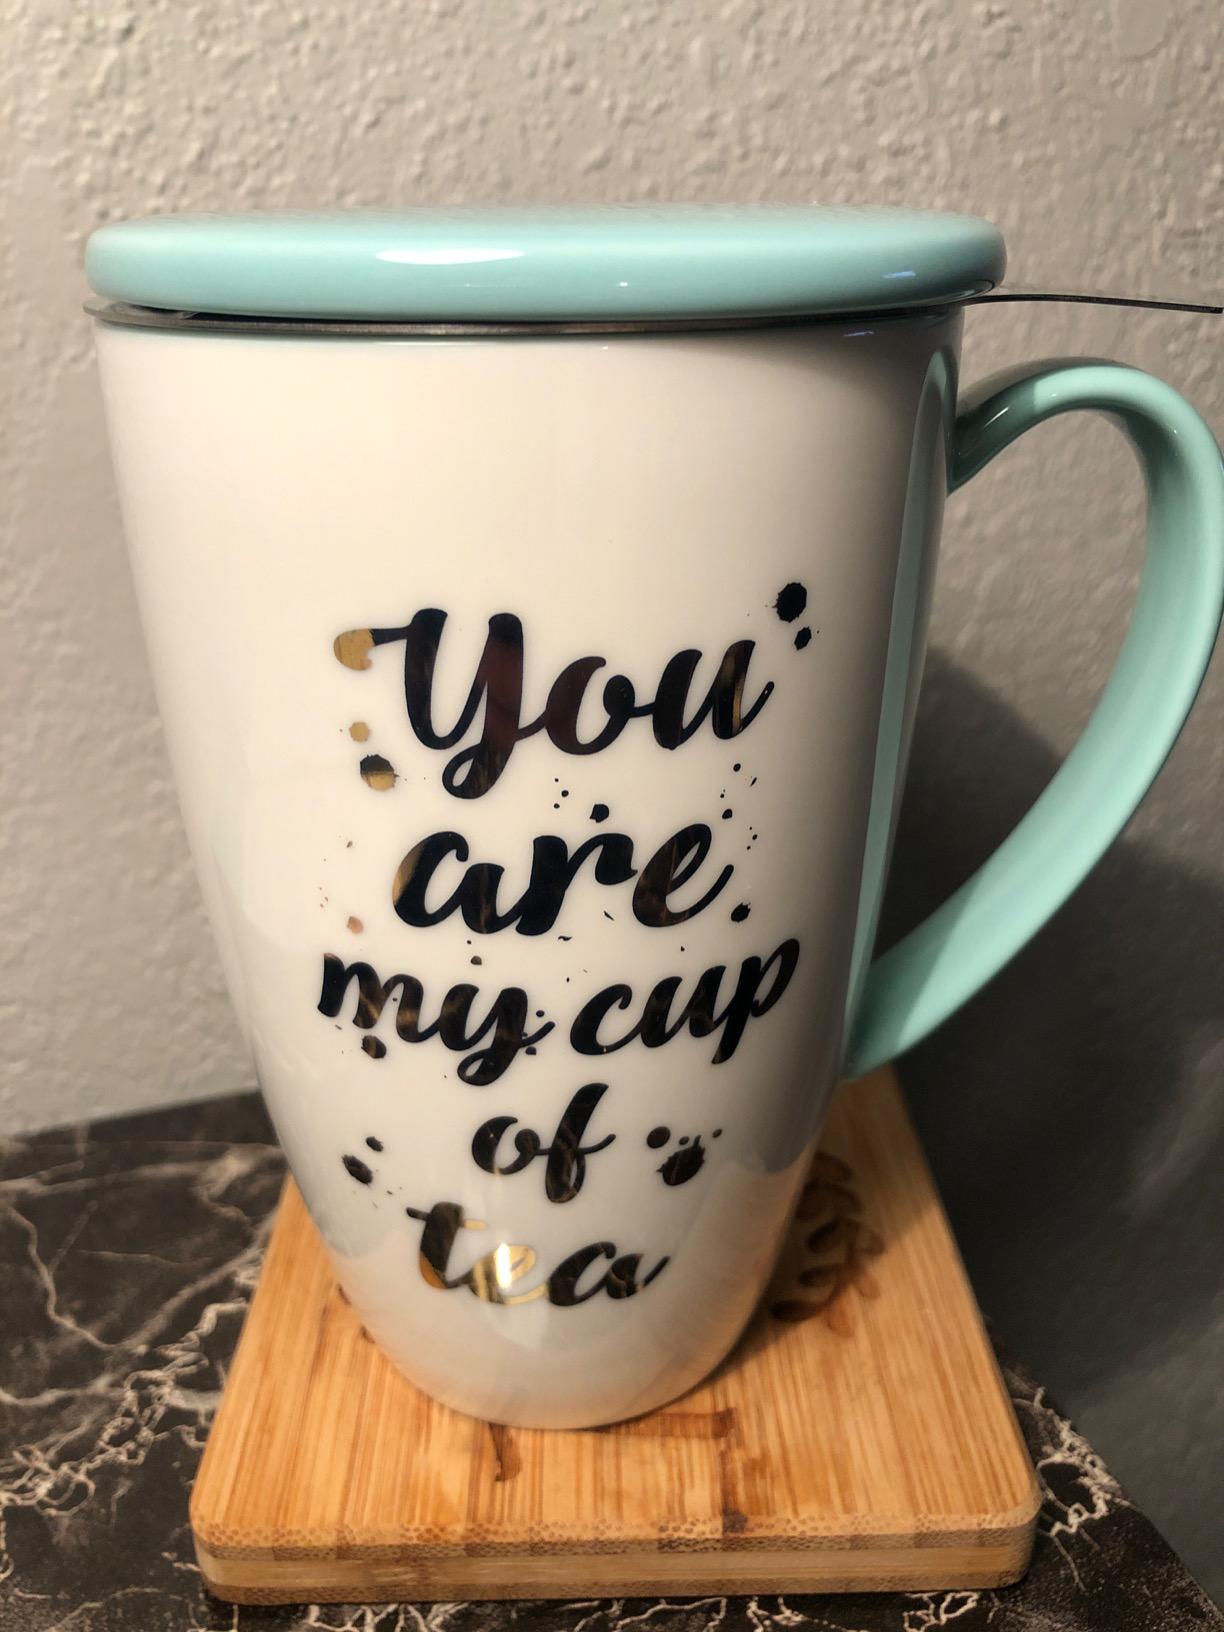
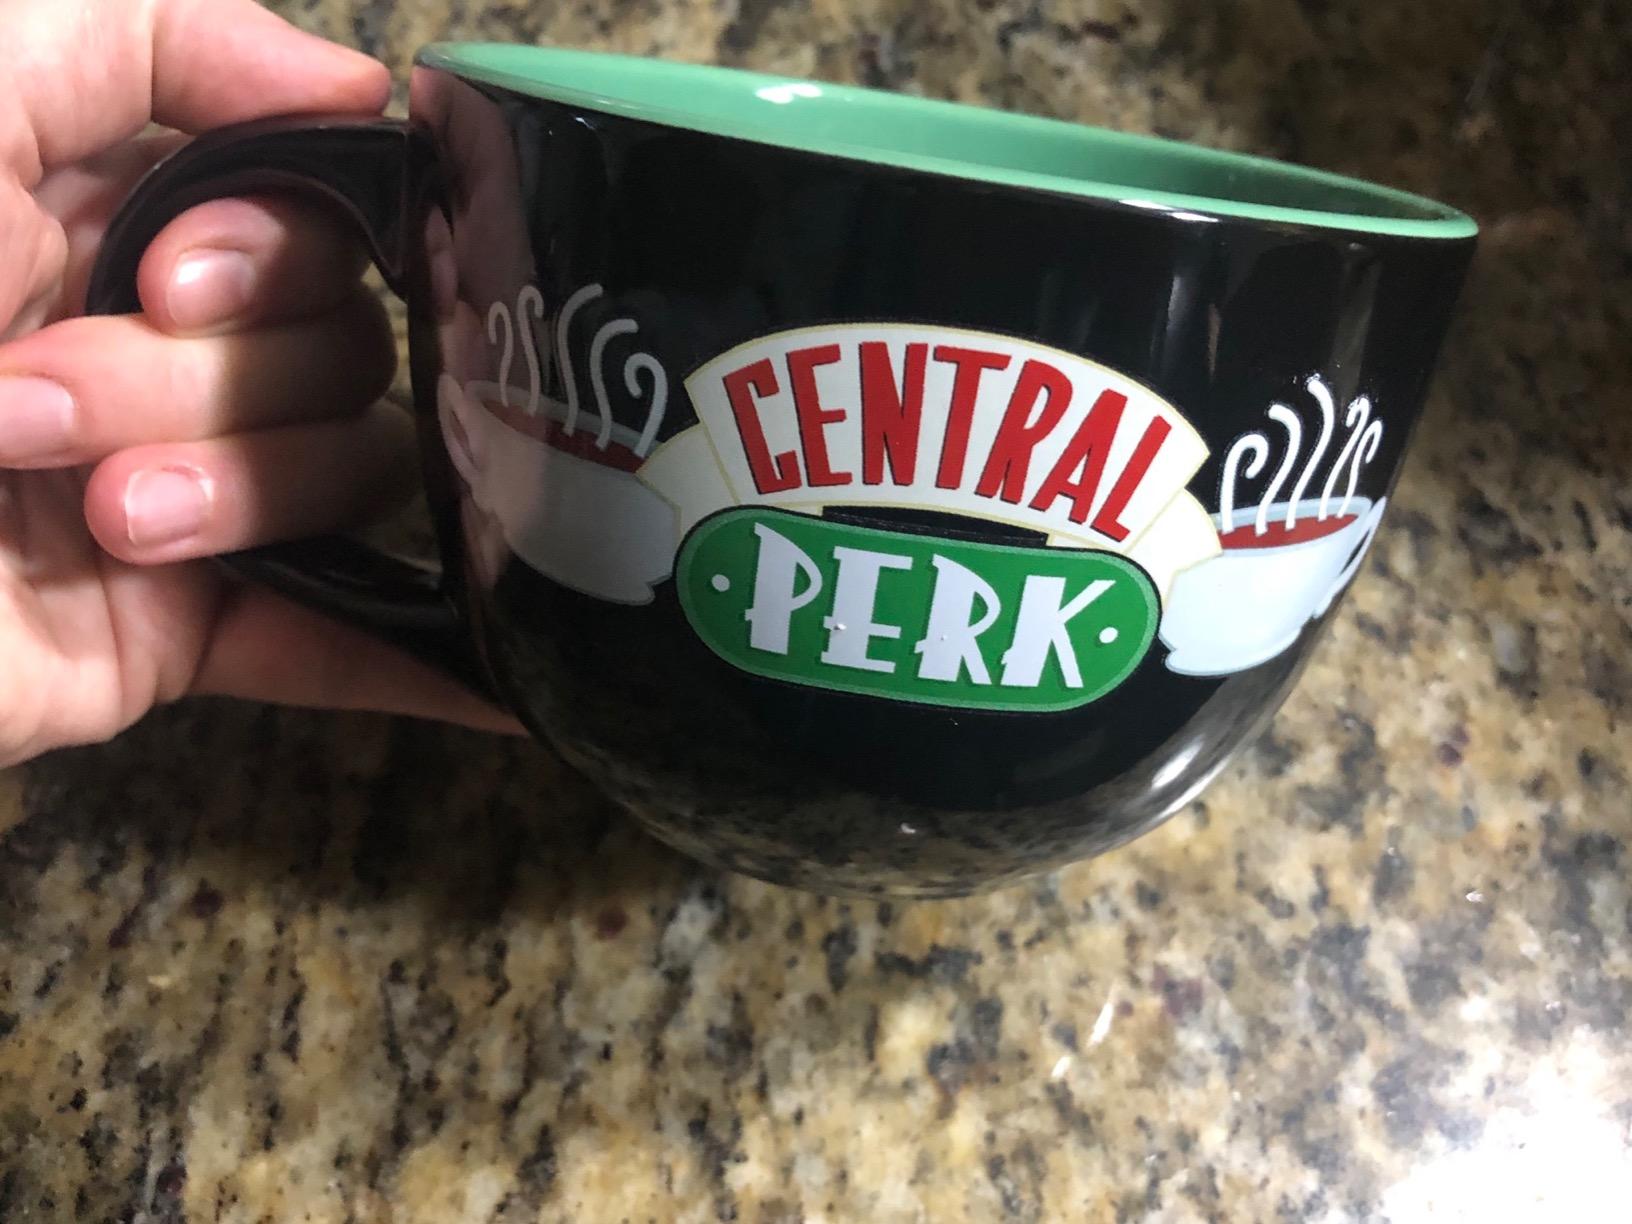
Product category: items_mug
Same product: no